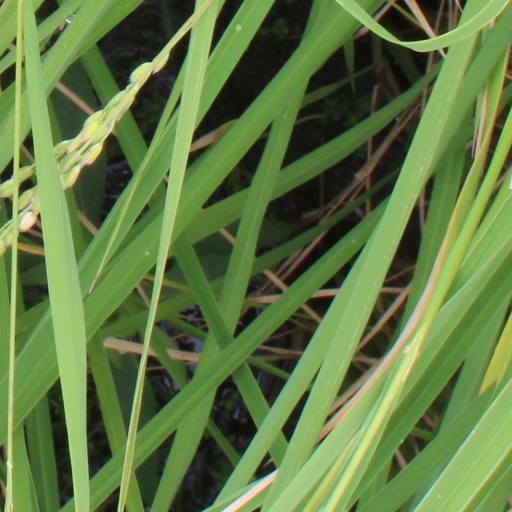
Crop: rice